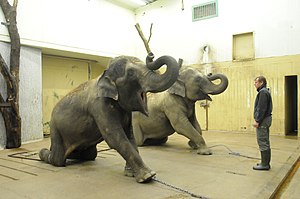
Dan Koehl / Karriere
Dan Koehl med kong Carl 16. Gustavs elefanter Saonoi og Bua
Dan Albert John Koehl er en fransk-svensk dyreholder, elefanttræner og staldmester.